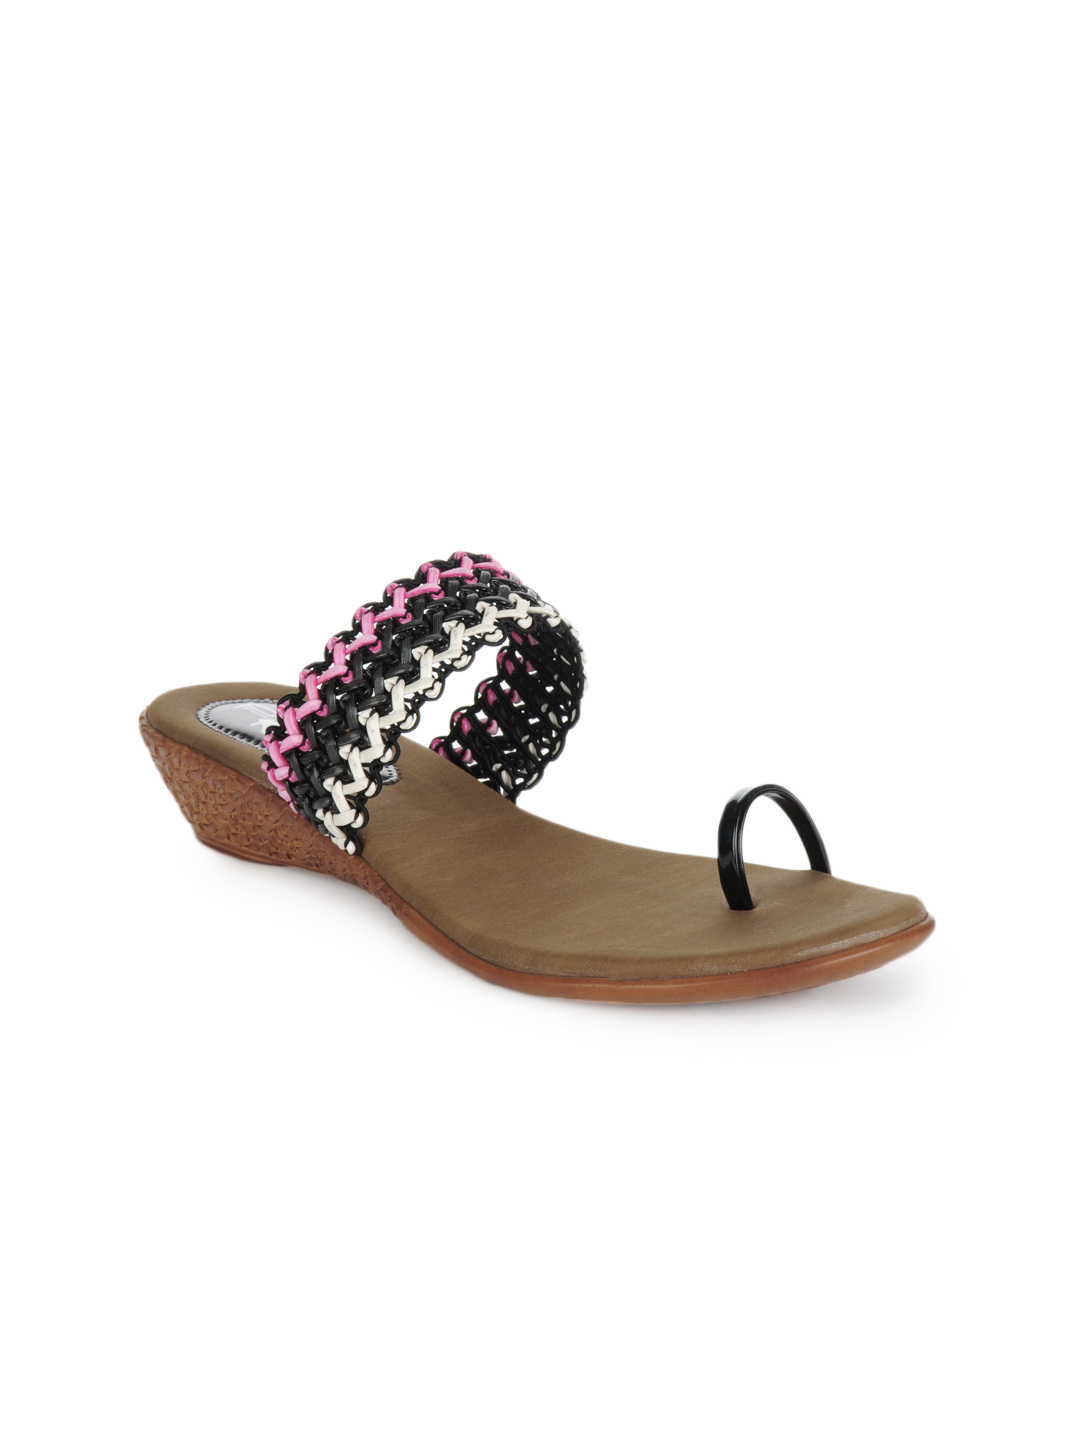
Portia Women Black Wedges
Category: Footwear / Shoes / Heels
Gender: Women
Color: Black
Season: Winter 2012
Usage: Casual